Exotica (film)

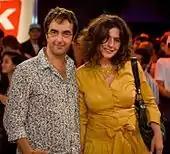
Director Atom Egoyan focused on strip clubs as outlets for society's sexual obsessions, while his pregnant wife Arsinée Khanjian played Zoe.

Director Atom Egoyan, who wrote the screenplay, first conceived of the story in the fall of 1992, intrigued by the ritualistic nature of table dances and the rule that clients can not touch the dancers, envisioning a story of a dancer having a main customer. He believed a strip club could be an important setting for a film because of society's sexual obsessions, and the roles of such clubs as "a collective sexual outlet". While wanting to portray the clubs accurately, he also believed he could bring a skeptical perspective.